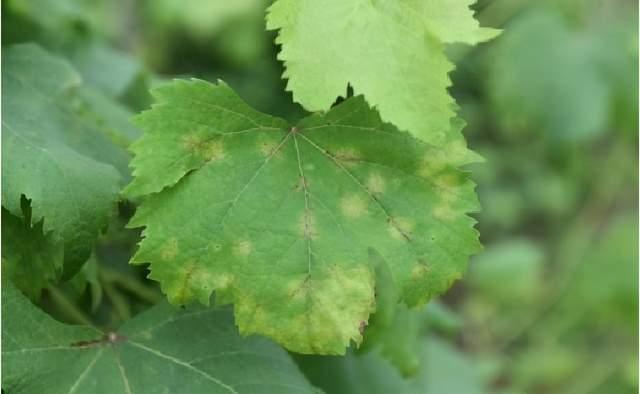
Plant: Grape
Disease: grape downy mildew